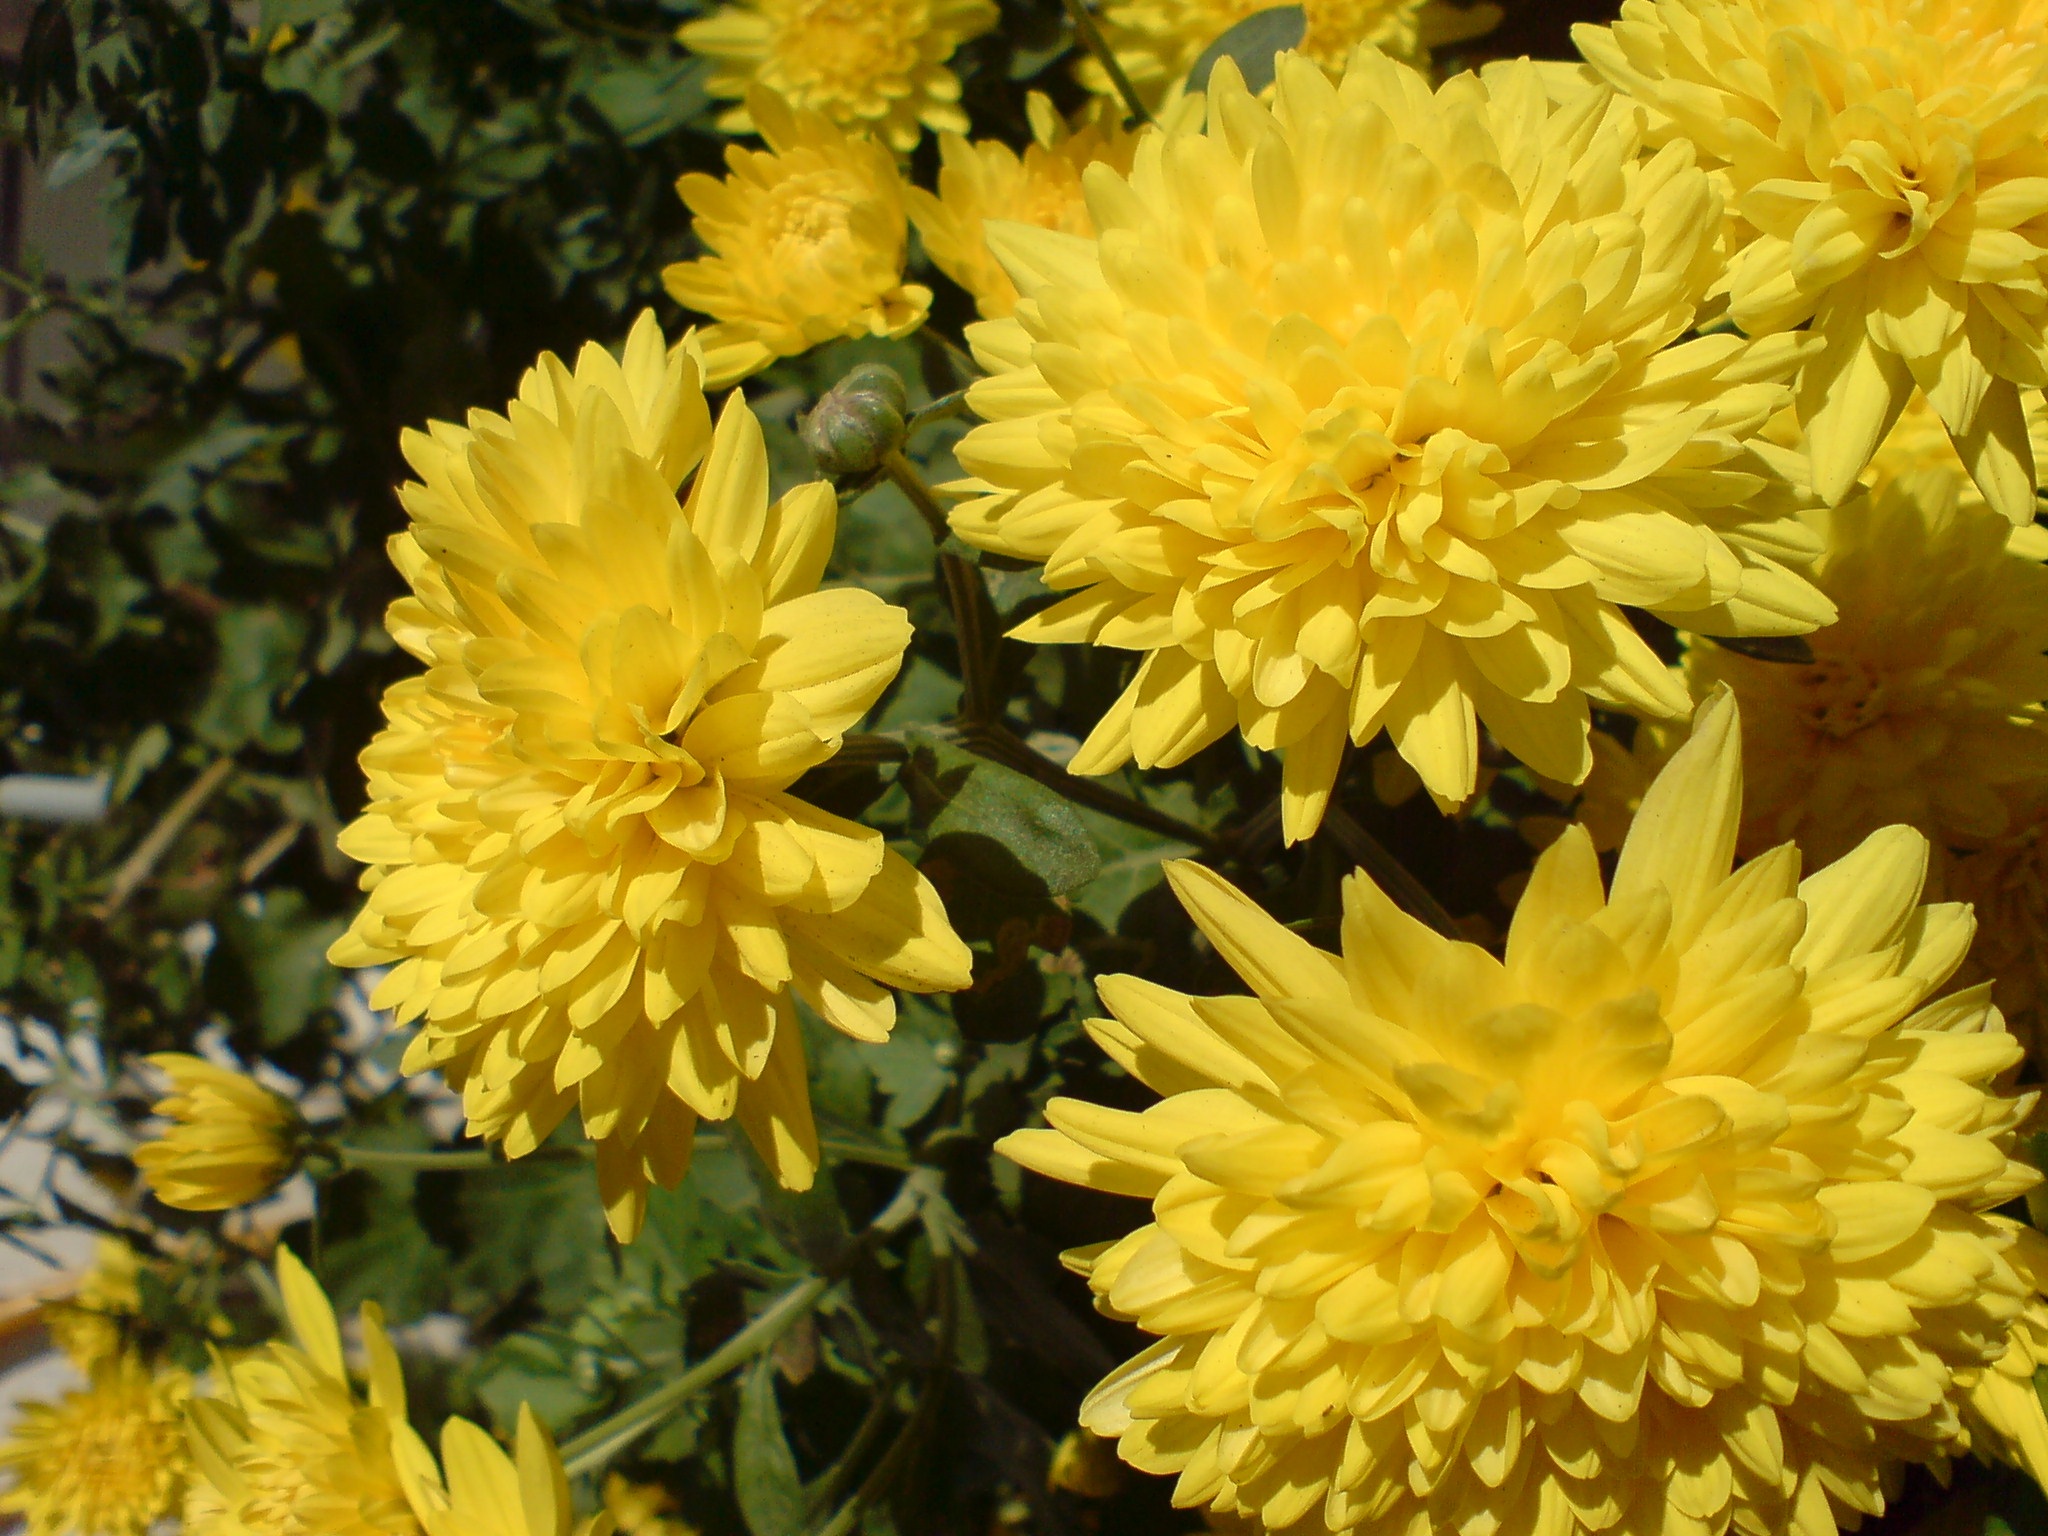
nature, plant, flower, petal, herb, botany, yellow, garden, flora, chrysanthemum, flowering, flowering plant, daisy family, calendula, annual plant, land plant, marguerite daisy, chrysanths